2-6-2

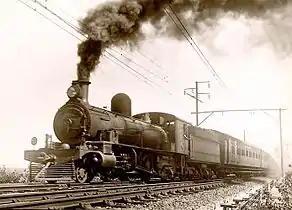
CGR 6th Class, SAR Class 6Y

The Su was the standard passenger engine on most mainline routes and it was only on the key trunk lines that the IS class 2-8-4, or later the P36 4-8-4, would be used. Therefore, the majority of passenger miles were hauled by an Su (Су).